Imperial fora

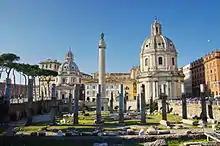
Forum of Trajan

It is probable that Domitian's projects were more ambitious than the building of the small Forum of Nerva and probably under his reign they started to remove the small saddle that united the Capitoline Hill to the Quirinal Hill, thus blocking the Fora towards Campus Martius, near to modern Piazza Venezia.